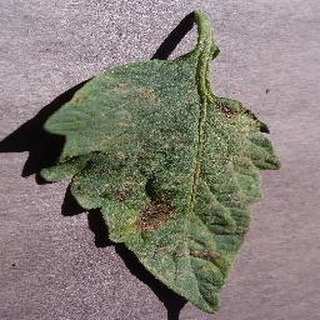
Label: tomato_early_blight